Jamaican patty
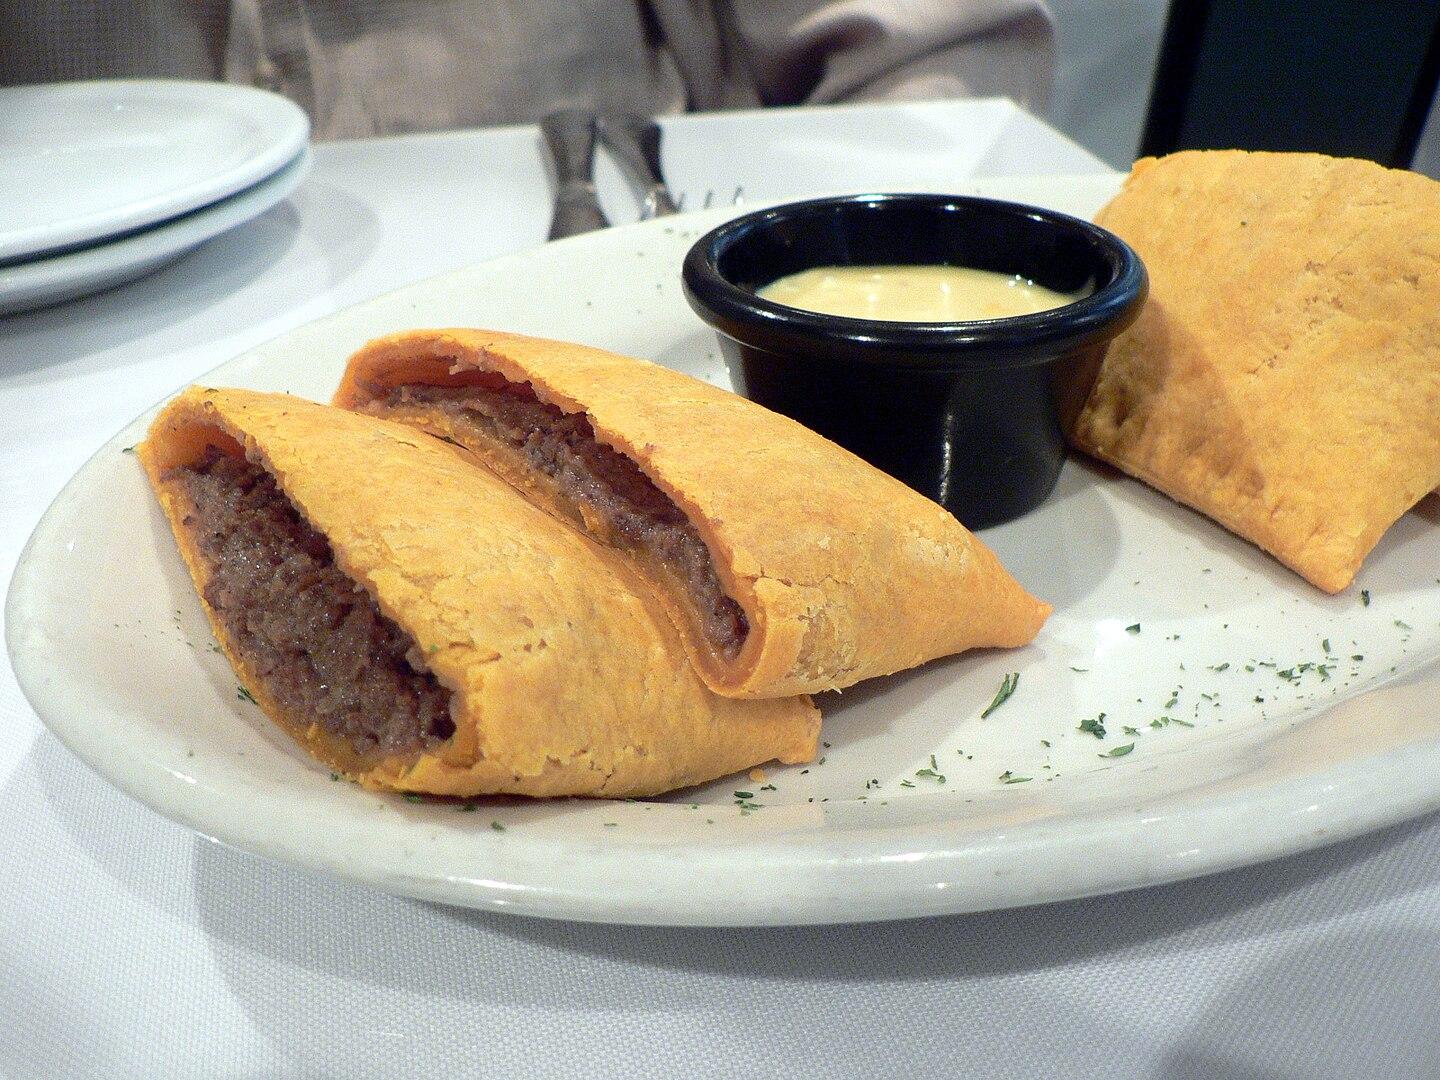
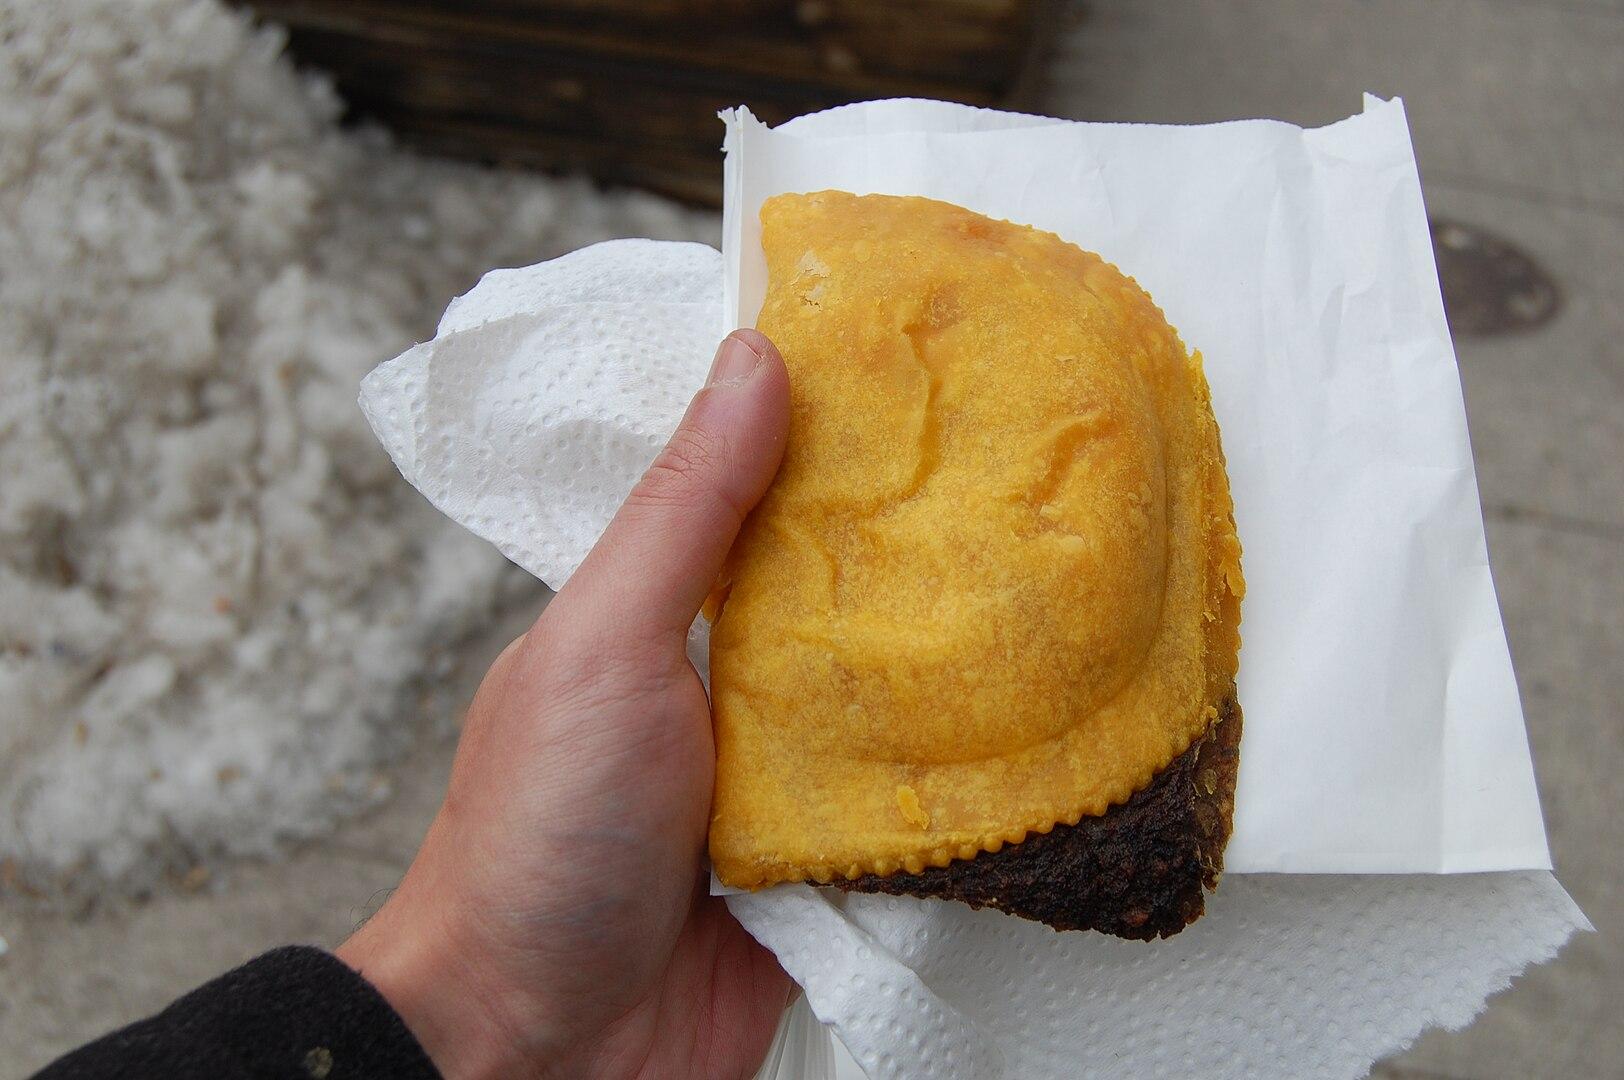
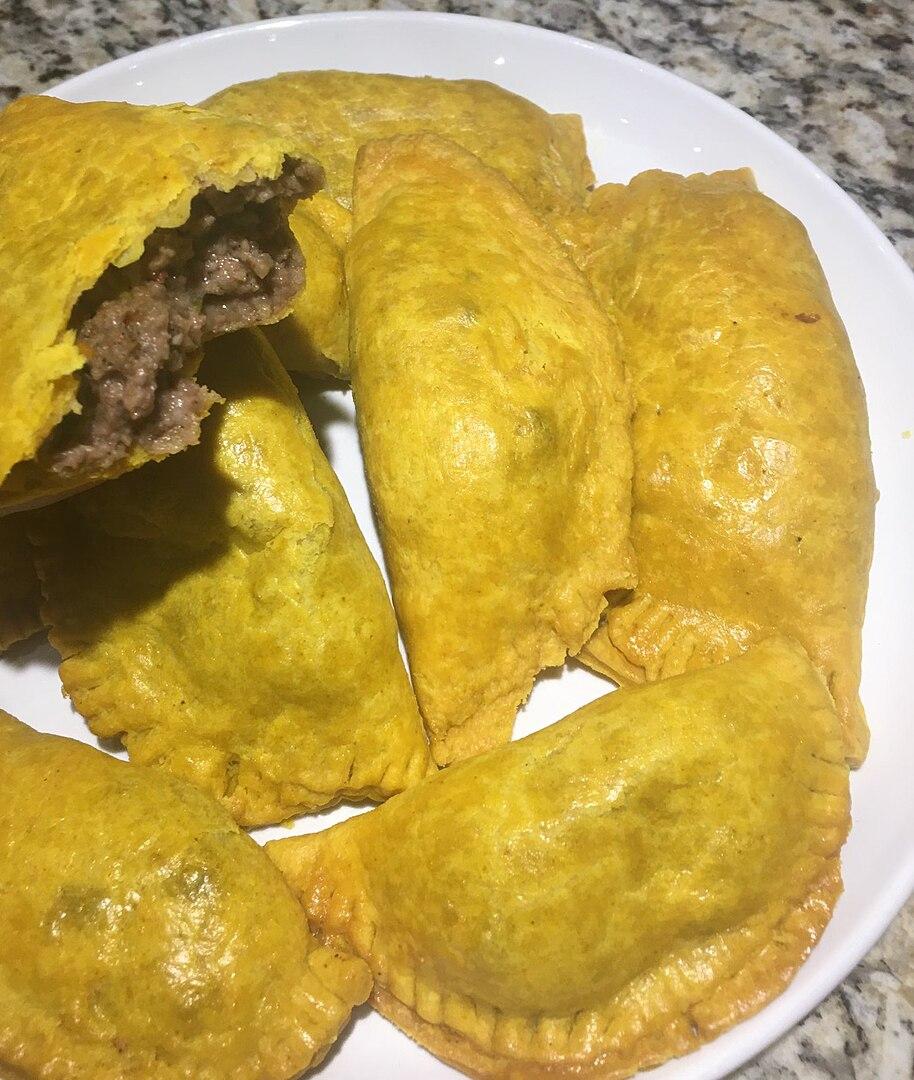
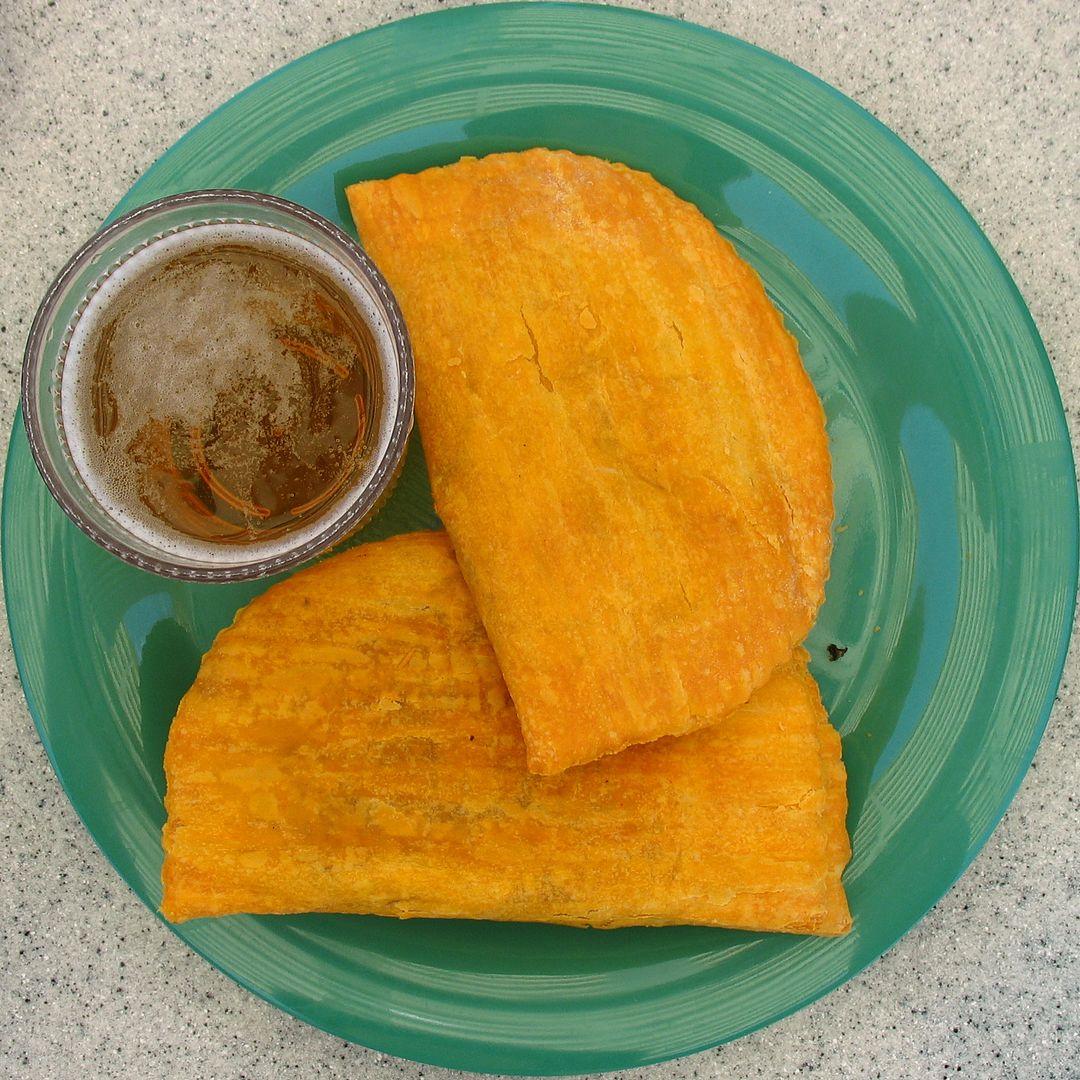
Also known as:
es - Spanish: Pati
fa - Persian: پاتی جامائیکایی
hu - Hungarian: Jamaicai patti
it - Italian: Patty giamaicano
jam - Jamaican Creole English: Pati
jv - Javanese: Patty Jamaika
ko - Korean: 파티
ru - Russian: Ямайский пирожок
ug - Uyghur: جامايكا پەتتىيسى
uk - Ukrainian: Ямайський пиріжок
Category: pastry (flaky pastry)
Cuisine: Jamaican
Associated cuisines: Jamaican
Area: Caribbean
Countries: Jamaica
Region: Caribbean, , , ,
A semicircular pastry that contains various fillings and spices baked inside a flaky shell, often tinted golden yellow with an egg yolk mixture or turmeric.